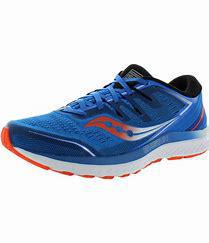
Brand: Saucony
Model: 100